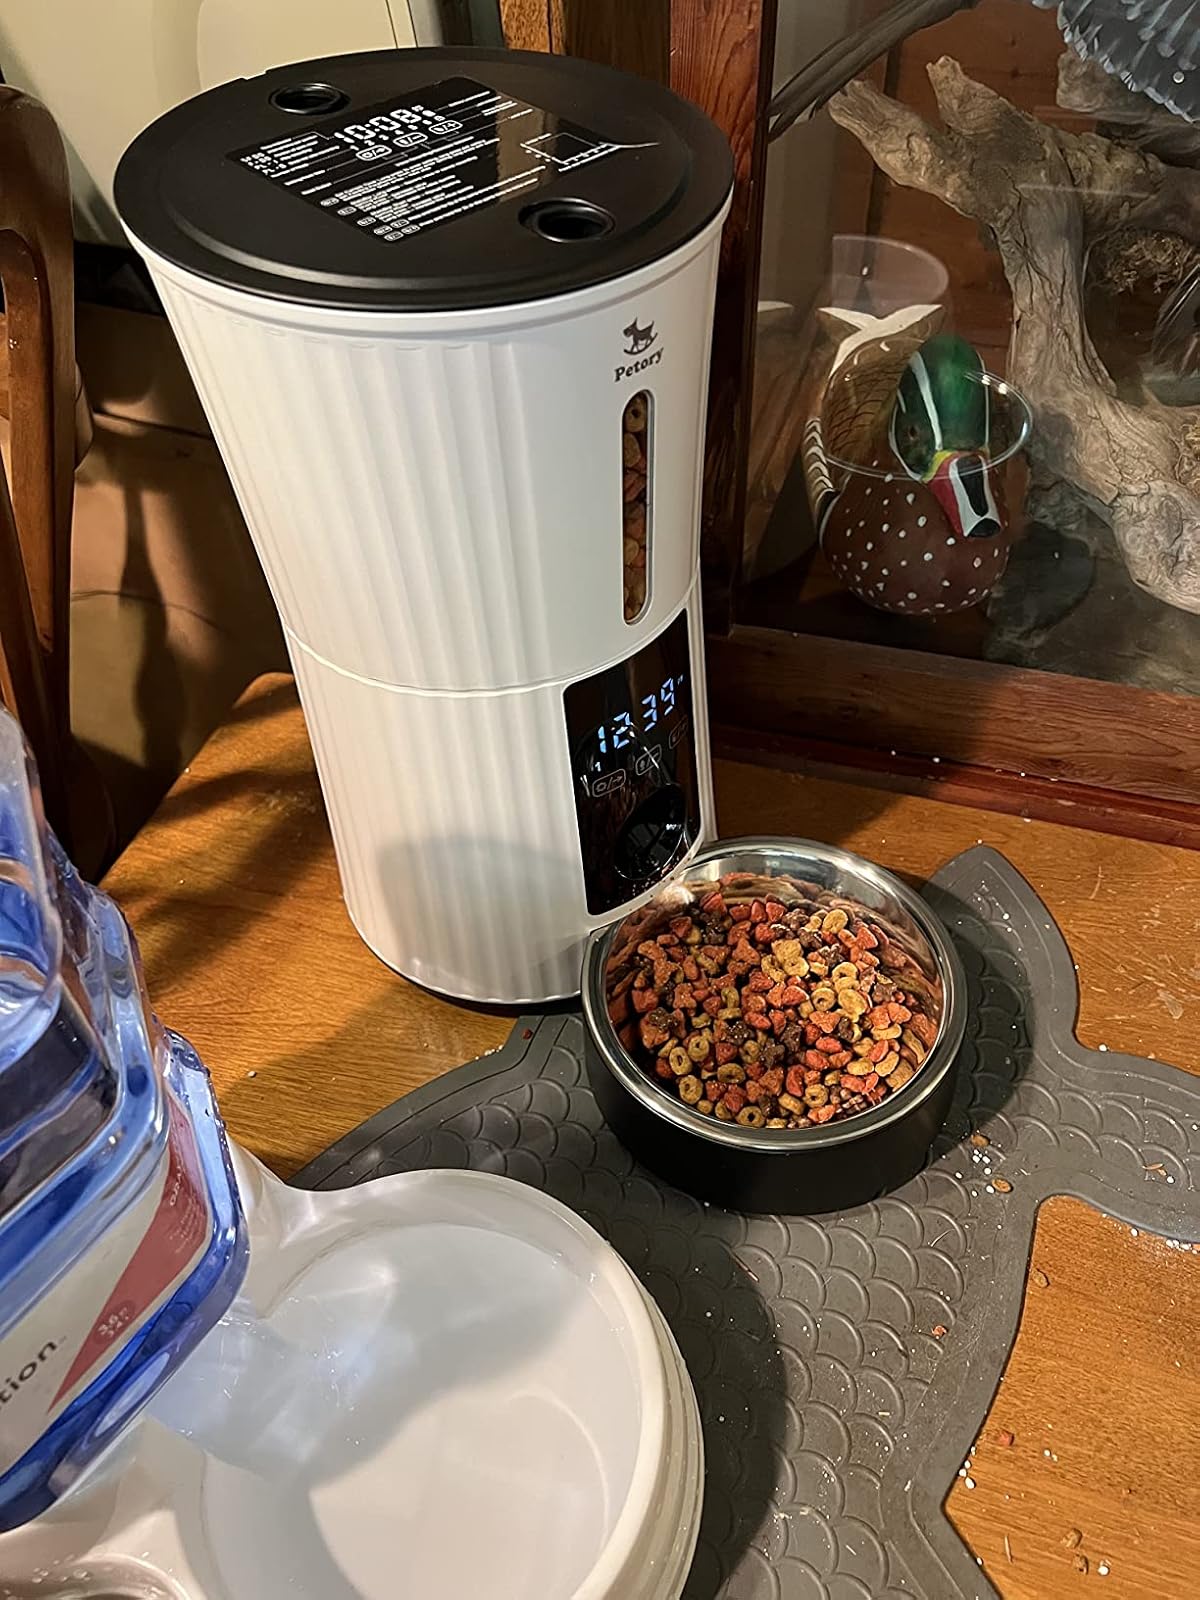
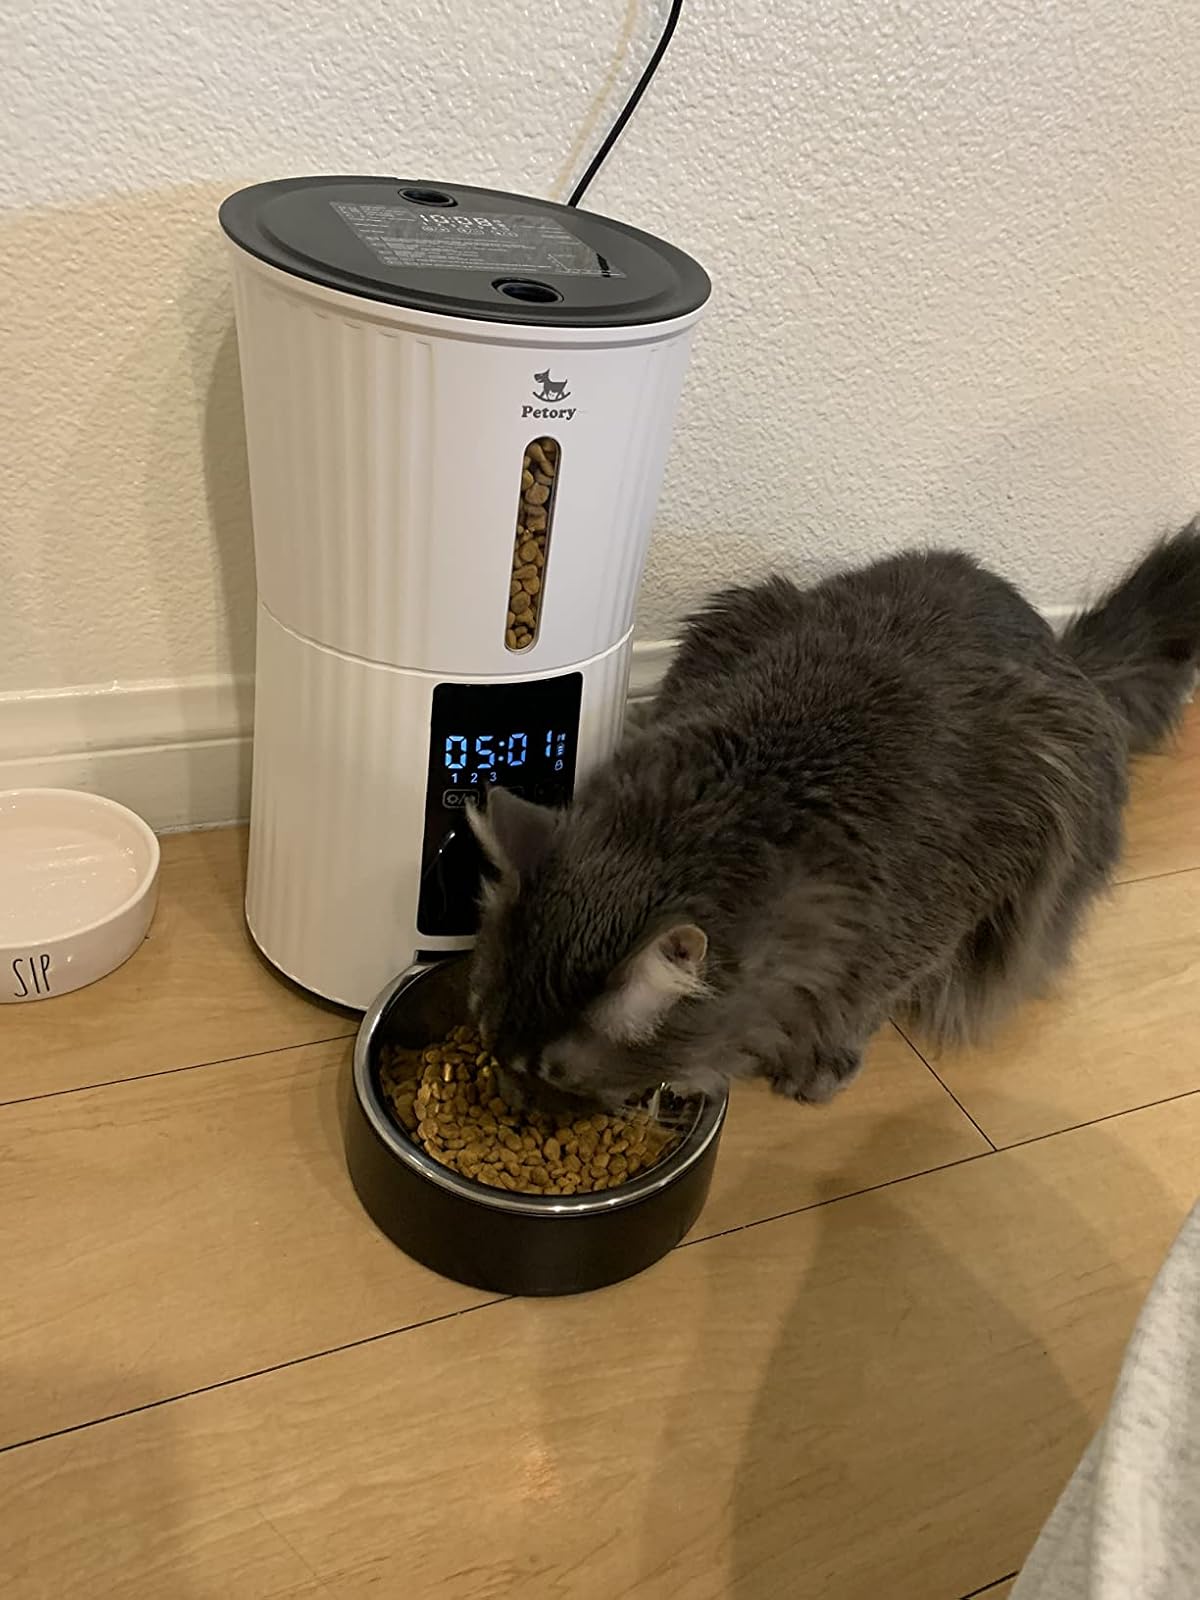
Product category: items_feeder
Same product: yes